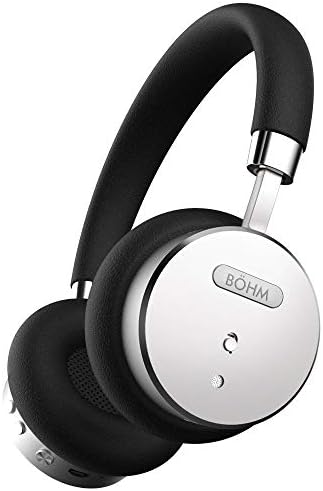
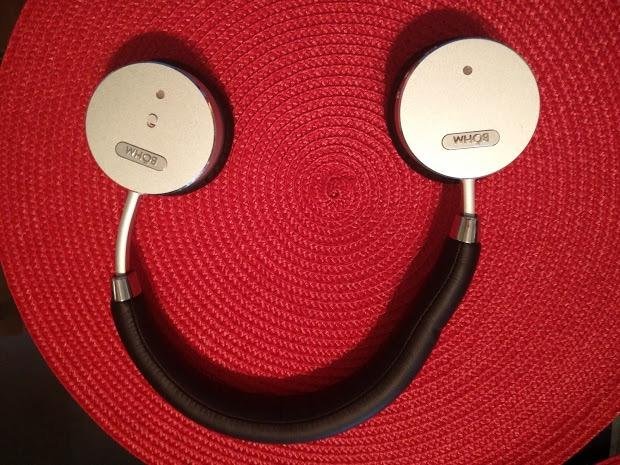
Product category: headphones
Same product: yes